Manufacturing in Japan

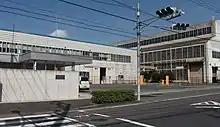
Mitsubishi Fuso factory II in Kawasaki, Kanagawa Prefecture

Japan is home to six of the top ten largest vehicle manufacturers in the world. For example, it is home to multinational companies such as Toyota, Honda, Nissan, Suzuki and Mazda. Some of these companies cross-over to different sectors such as electronics to produce electronic equipment as some of them being a part of keiretsu. Japan's automobiles are generally known for their quality, durability, fuel efficiency and more features for a relatively lower price than their competitors.